Geography of the Philippines

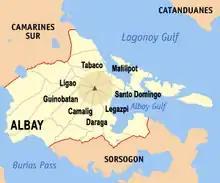
Mayon shared by 8 cities/towns

The island province of Marinduque prides itself as being the geographic center of the Philippines. The Marinduque governor has stated that their claim to be the Geographical Center of the Philippines has received notice and support from the National Mapping and Resource Information Authority (NAMRIA). The Luzon Datum of 1911 in Marinduque is used as point number one for all map makers in the country.